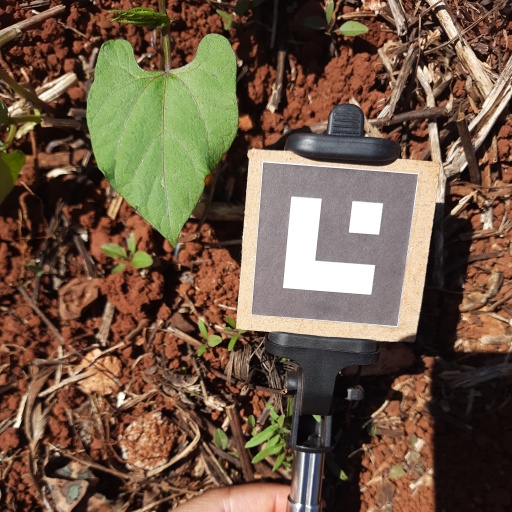
Observations: wavy surface, no eating holes, under sunlight